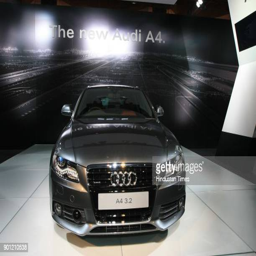
automobile model launched in the capital on wednesday